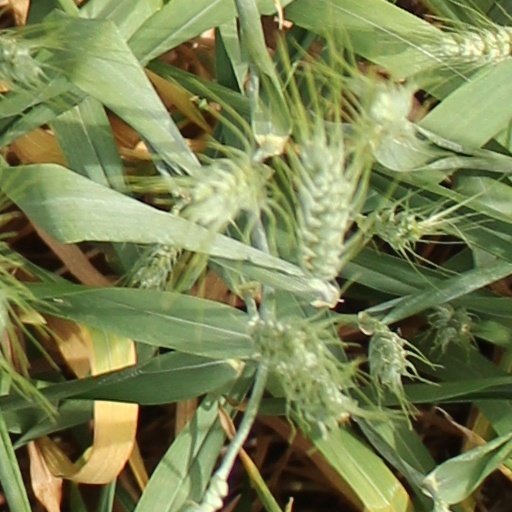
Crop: wheat